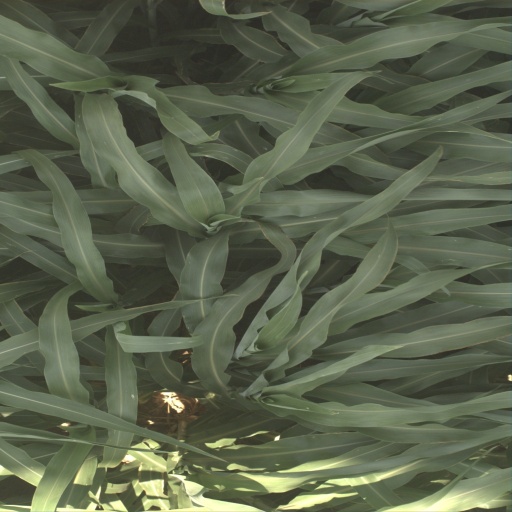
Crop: sorghum